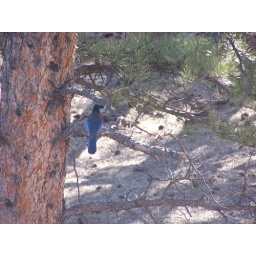
Blue bird, blue bird in and out my window